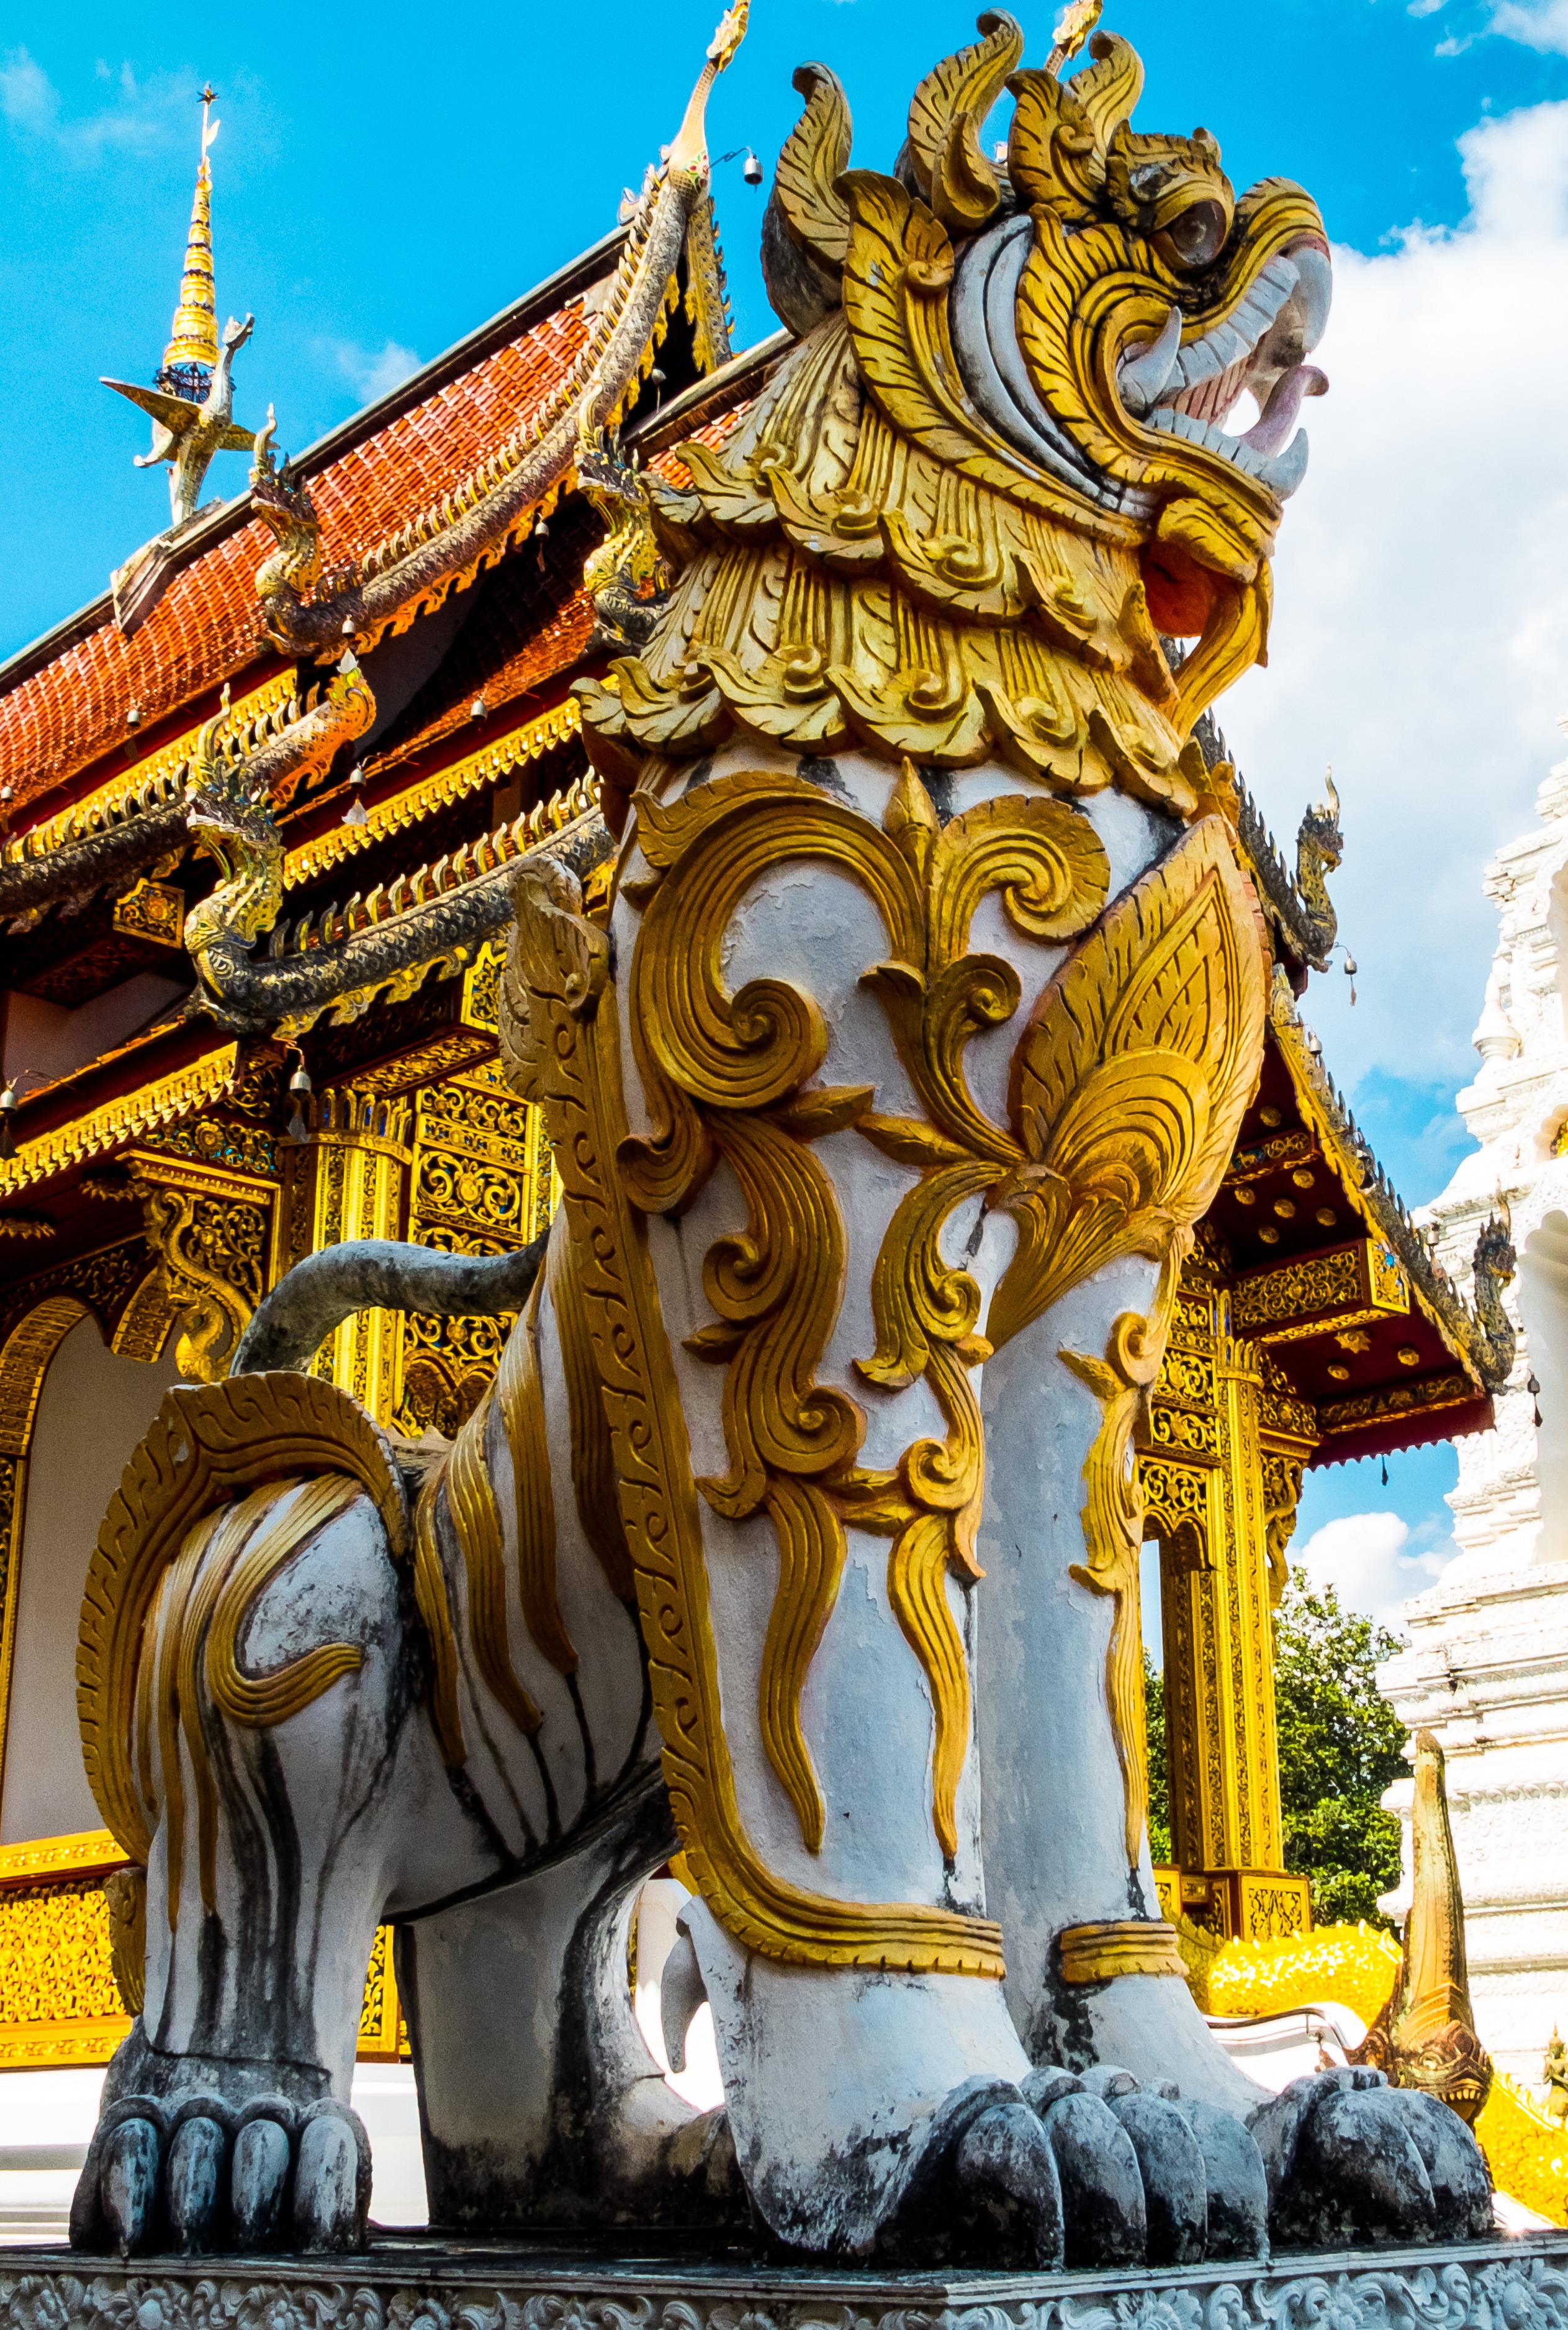
building, statue, landmark, lion, place of worship, temple, shrine, carving, wat, stone figure, temple complex, hindu temple, north thailand, gautama buddha, ancient history, skulpter